Sanusi Hardjadinata

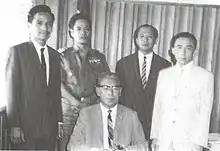
Sanusi (sitting) along with other ministers of the Industry and Development section

After Sukarno failed to restore order and law following the 30 September incidents by forming the two revised Dwikora cabinets, Sukarno handed over his position to the acting president of Indonesia, Suharto. Suharto then formed the Ampera Cabinet on 28 July 1966, which became the first cabinet in the New Order era. In the cabinet, Sanusi was appointed as the Chief Minister of Industry and Development. In his position, Sanusi supervised the Department of Public Works headed by Sutami, the Department of Textile and Handicraft Industry headed by Sanusi, the Department of Basic Industries, Light Industries, and Energy headed Mohammad Jusuf, and the Department of Mining by Bratanata.